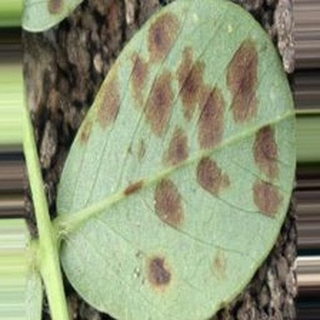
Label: groundnut_rust